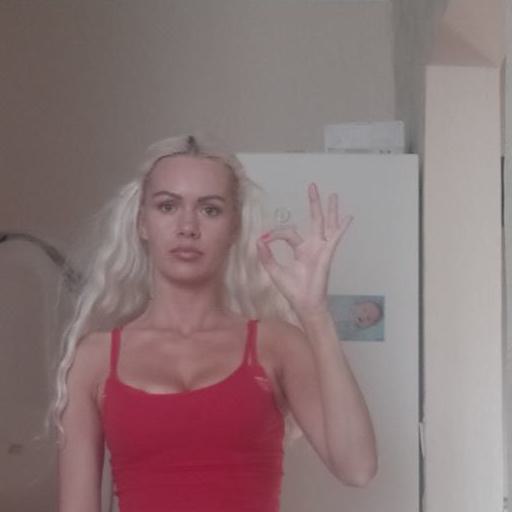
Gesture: ok